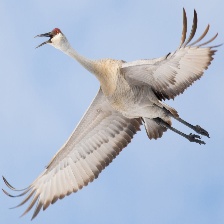
Species: SANDHILL CRANE
Scientific name: GRUS CANADENSIS
ImageNet parent category: crane